Sky position (RA, Dec in degrees): 201.075, -0.7512
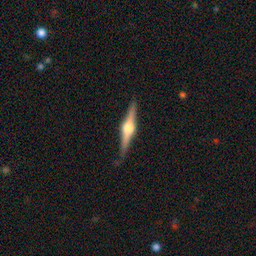
Galaxy morphology: Edge-on Galaxies with Bulge